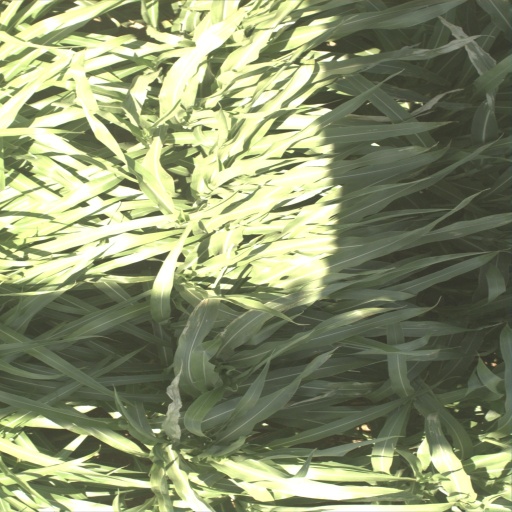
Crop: sorghum